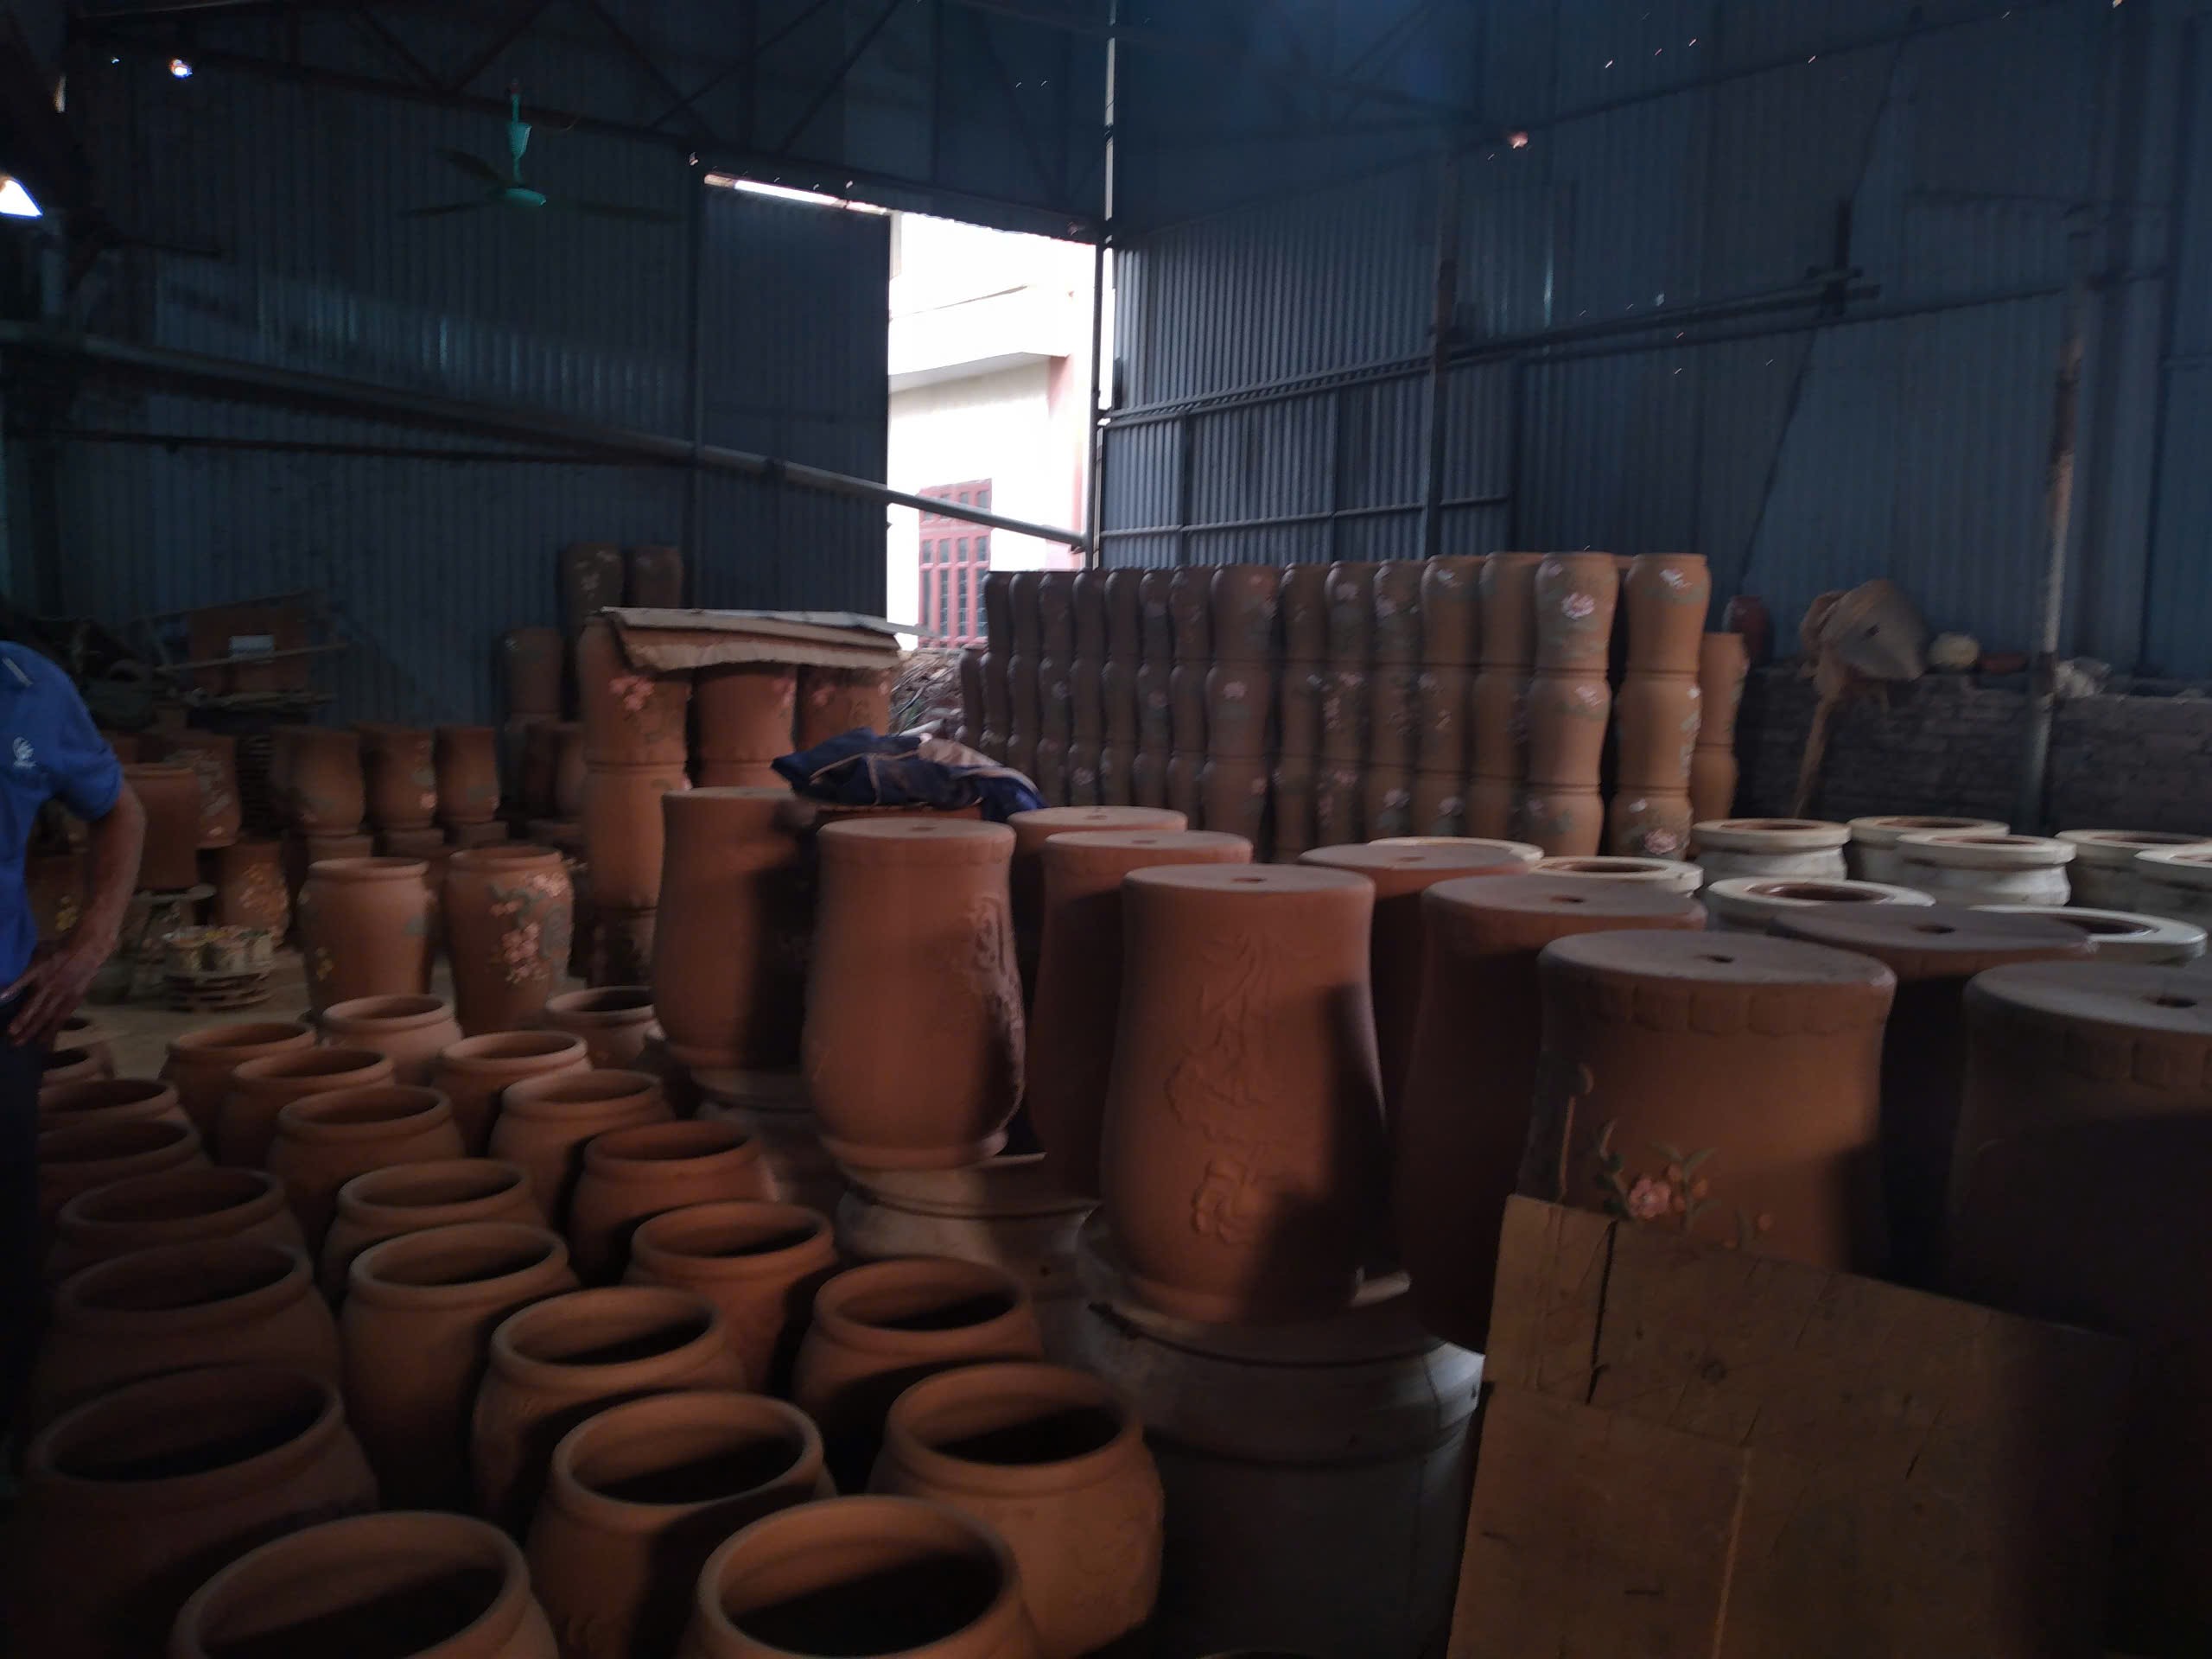
user: text: Hầu hết các chậu trong hình có màu gì?
assistant: text: Màu đất nung (nâu đỏ)

user: text: Trong hình có bao nhiêu chiếc quạt trần có thể nhìn thấy?
assistant: text: Một

user: text: Các vật thể chính được lưu trữ trong không gian này là gì?
assistant: text: Chậu cây hoặc chậu gốm

user: text: Không gian trong ảnh nhiều khả năng là gì?
assistant: text: Một kho chứa hoặc xưởng sản xuất chậu gốm/chậu cây

user: text: Vật liệu chính cấu thành các bức tường trong nhà và các vật thể được xếp chồng lên nhau ở phía trước là gì? Ánh sáng trong không gian này chủ yếu đến từ đâu?
assistant: text: Tường làm bằng tôn/kim loại corrugated, các vật thể là chậu đất nung/gốm. Ánh sáng chủ yếu đến từ cửa sổ/lối ra vào ở phía sau